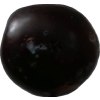
Label: plum